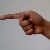
The image shows a hand gesture representing the letter 'G' in Indian Sign Language.